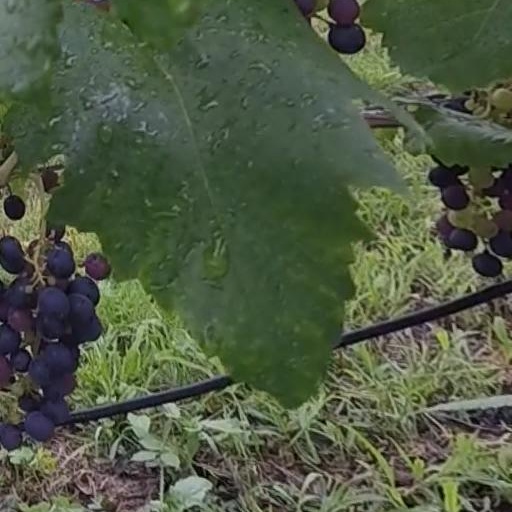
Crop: grape